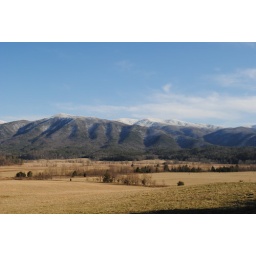
the black spots in the field to the right are horses!